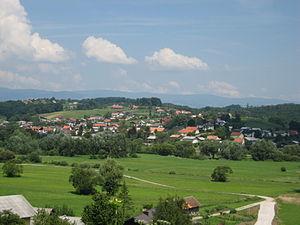
Poljčane est une commune située dans la région historique de la Basse-Styrie au nord-est de la Slovénie. La commune est créée en 2006 à partir d’une partie du territoire de la commune voisine de Slovenska Bistrica.